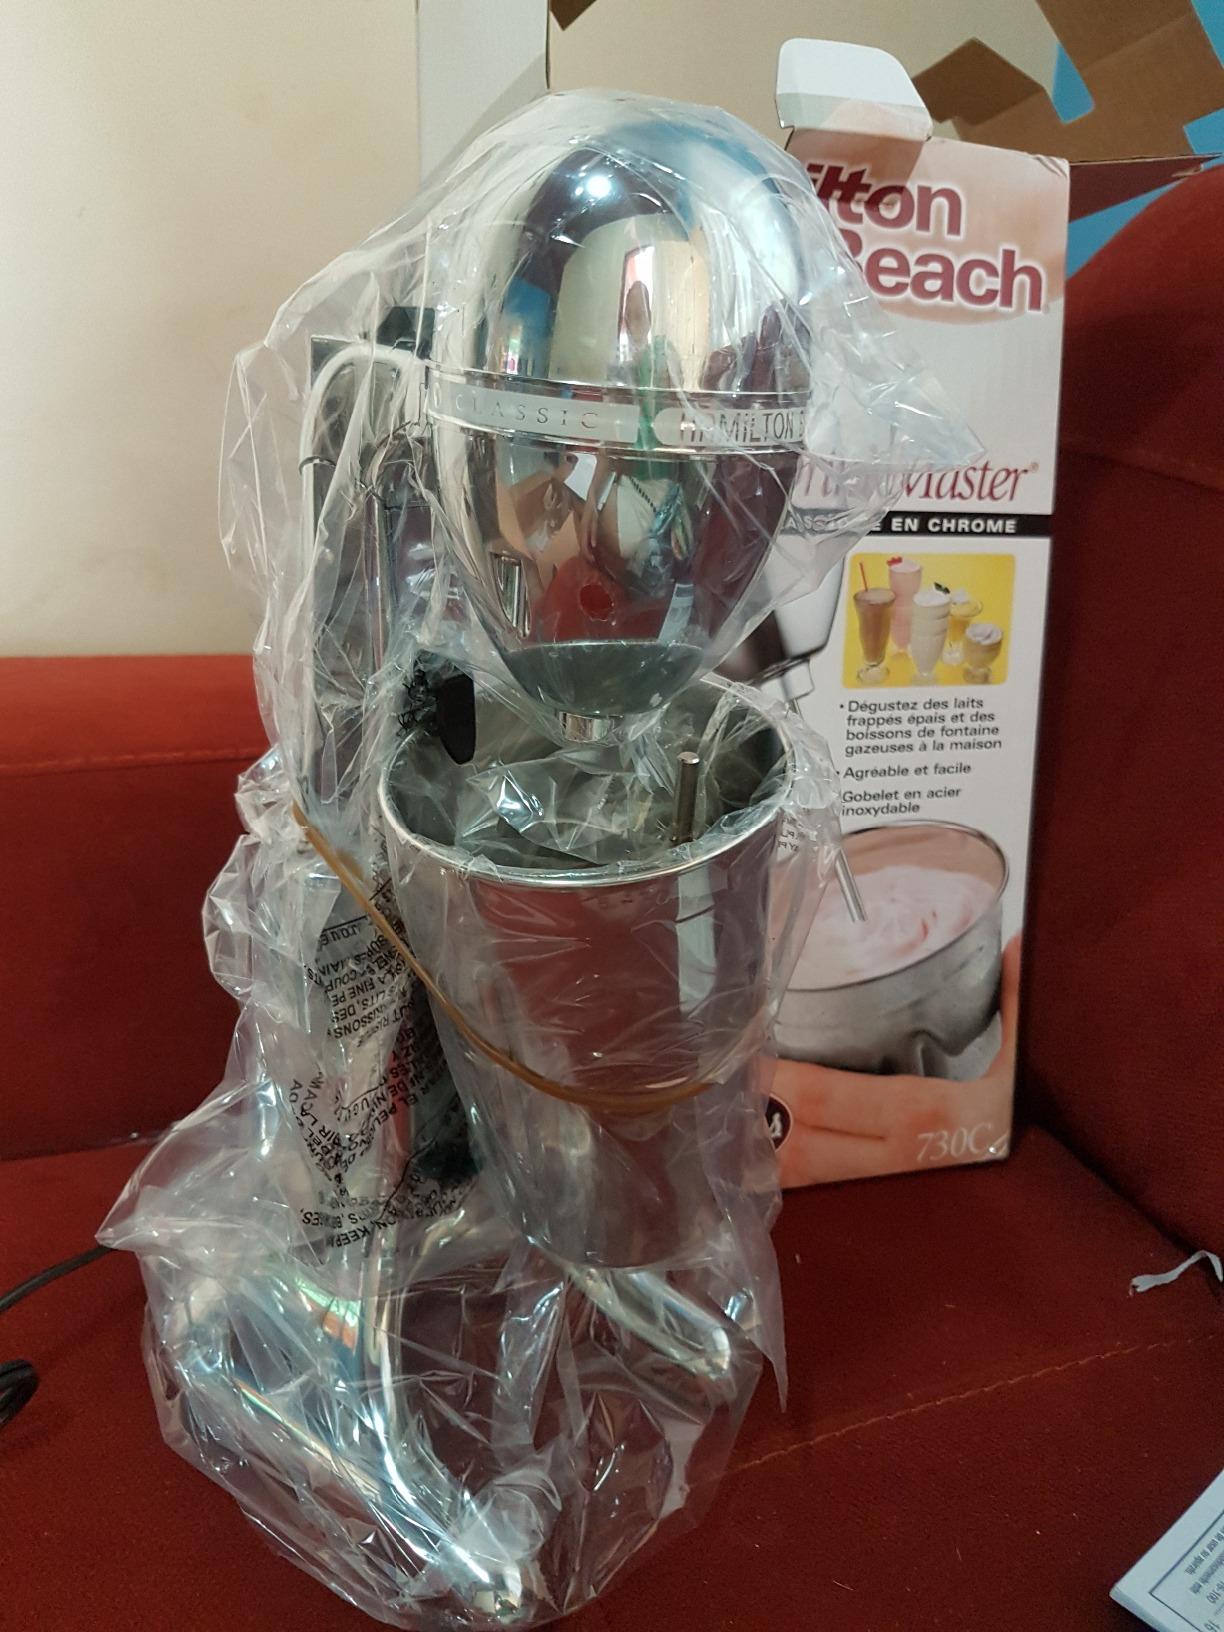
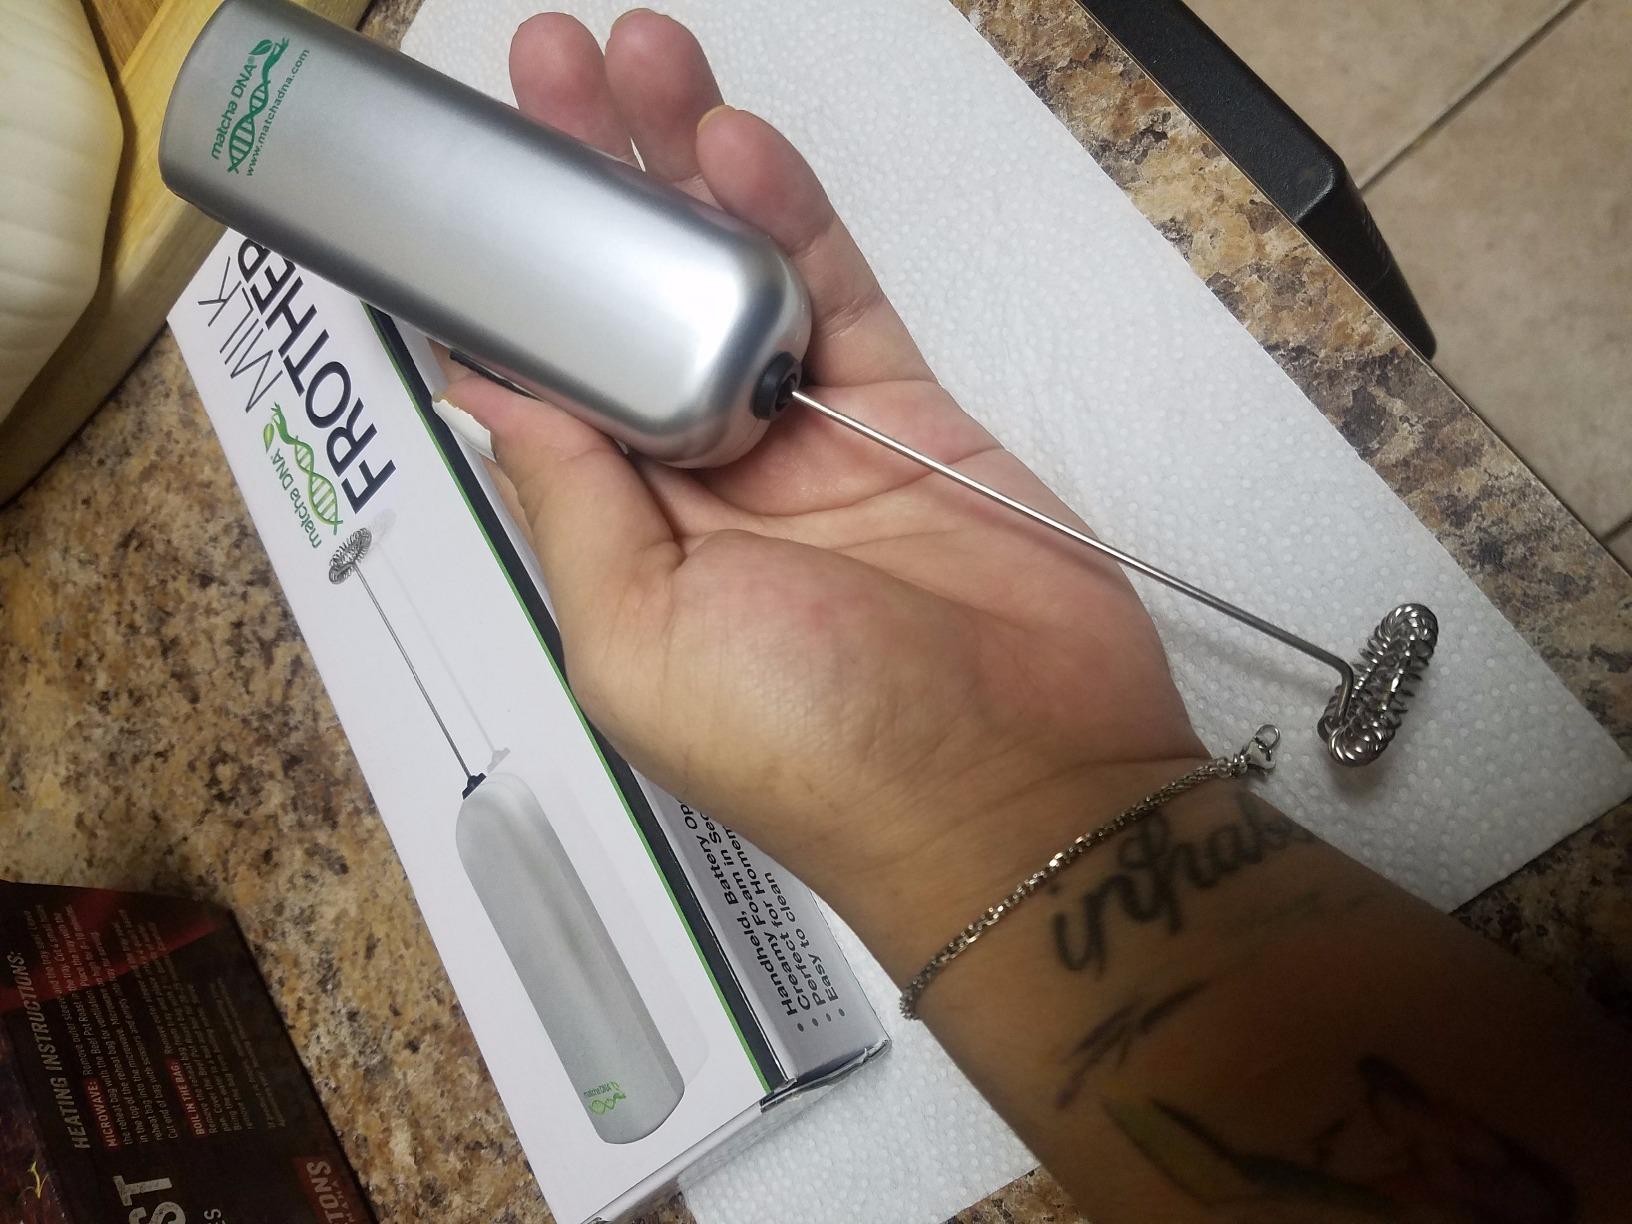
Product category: items_mixer
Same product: no